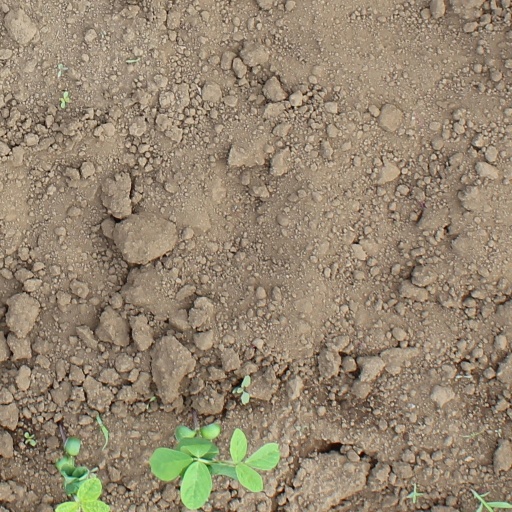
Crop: soybean